R. Lanier Anderson III

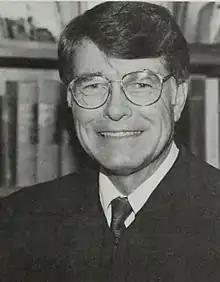

Robert Lanier Anderson III (born November 12, 1936) is a senior United States circuit judge of the United States Court of Appeals for the Eleventh Circuit.